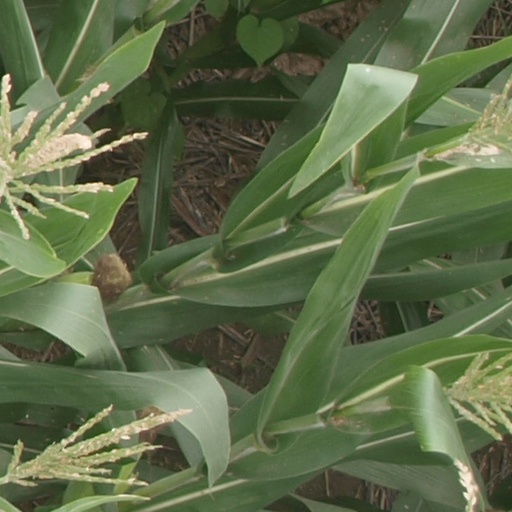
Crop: maize; corn